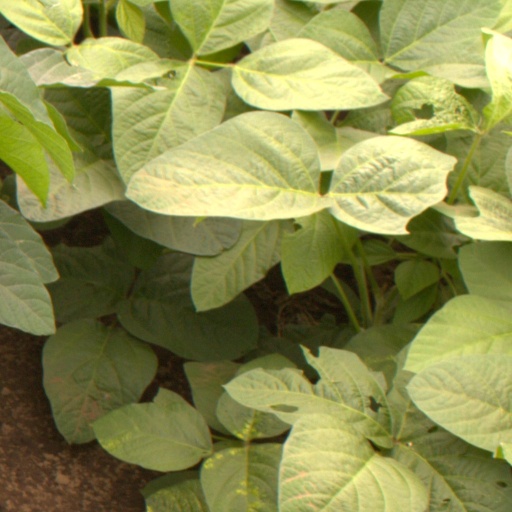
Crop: soybean